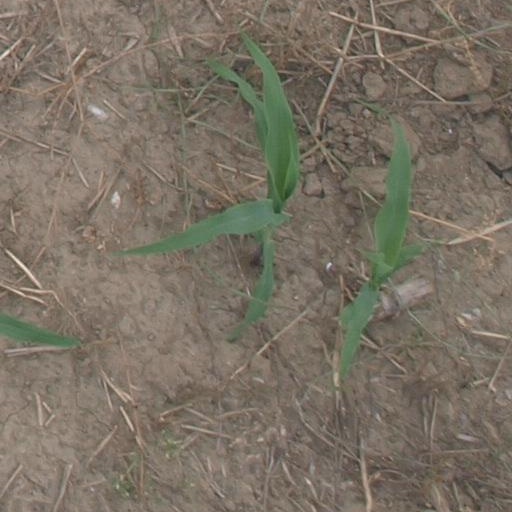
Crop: maize; corn